Shri

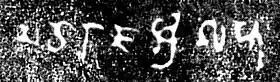
in Gupta script, on the Allahabad pillar inscription of Samudragupta (4th century CE).

Monier-Williams's dictionary gives the meaning of the root verb as "to cook, boil, to burn, diffuse light", but as a feminine abstract noun, it has received a general meaning of "grace, splendour, beauty; wealth, affluence, prosperity".